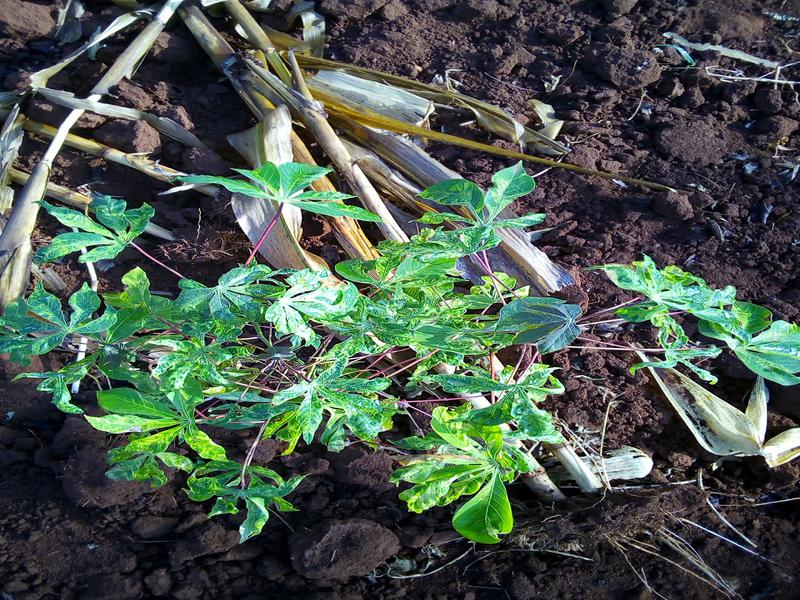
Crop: cassava
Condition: mosaic_disease